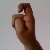
The image shows a hand gesture representing the letter 'X' in Indian Sign Language.